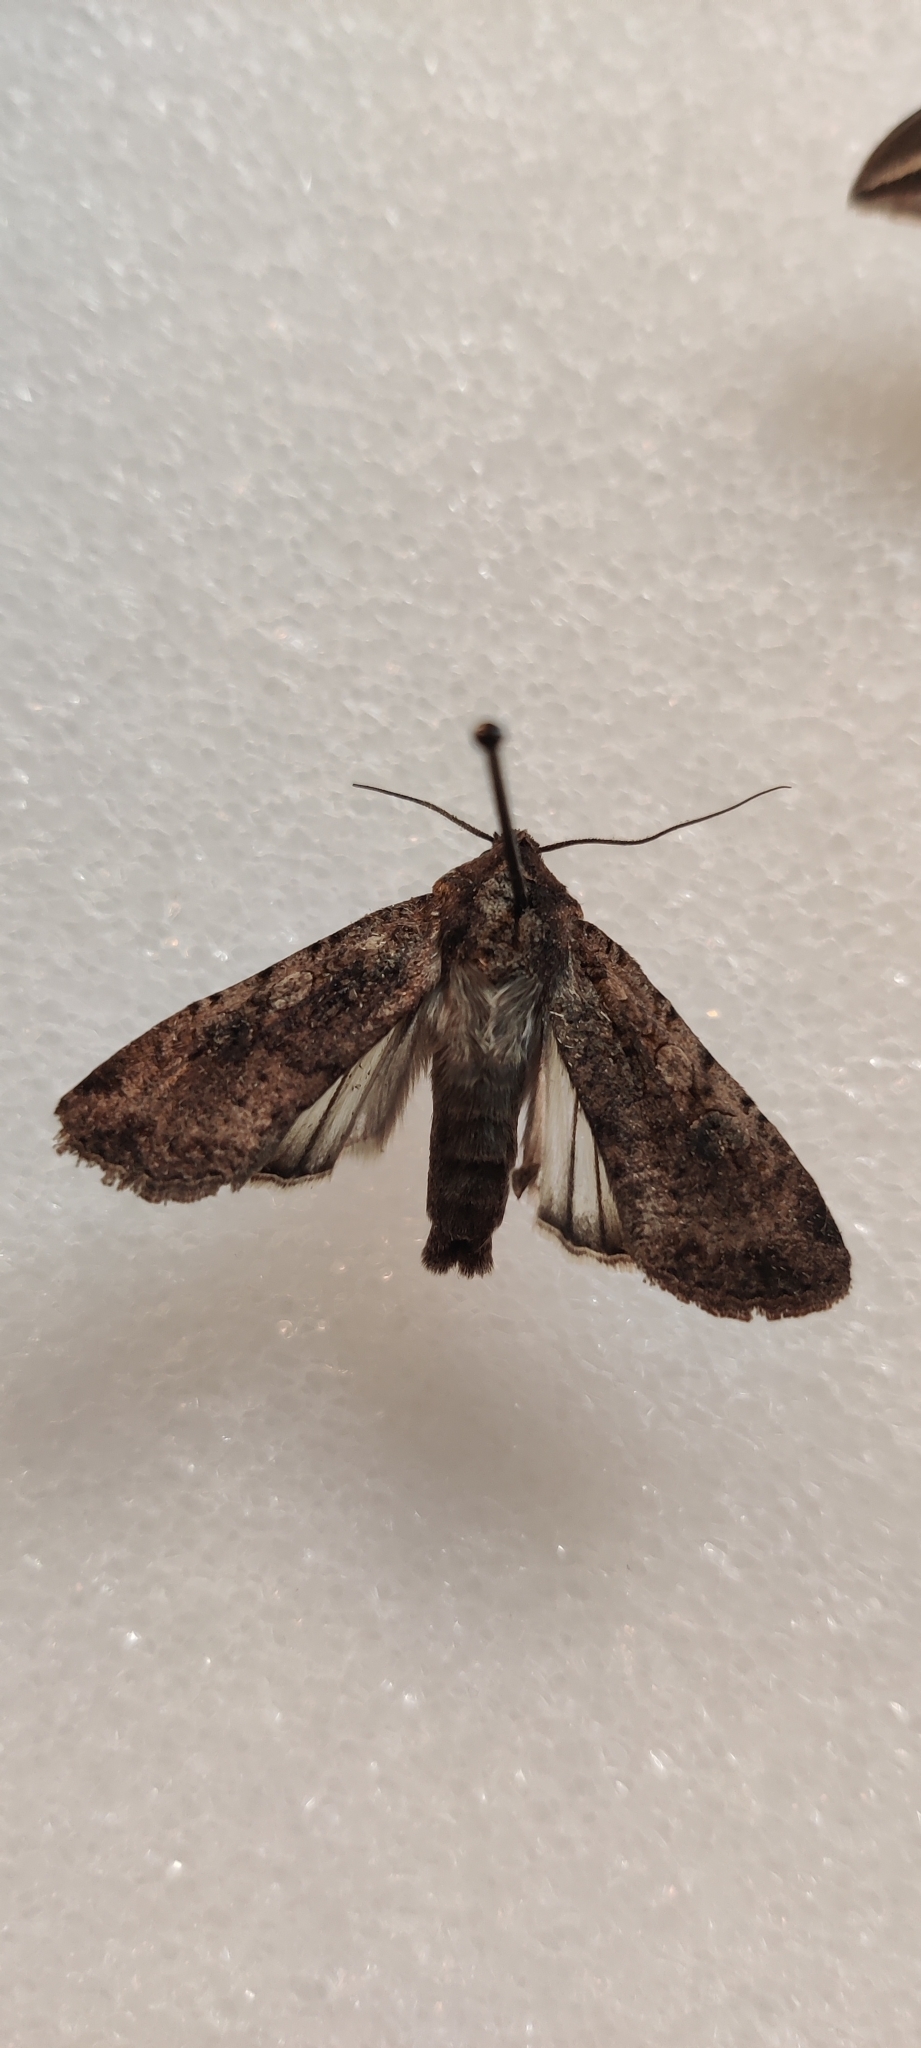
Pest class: cutworms